Ortiz Point

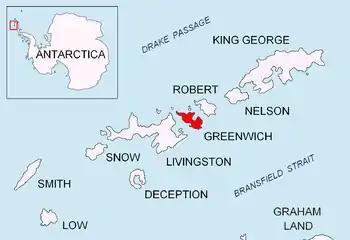
Location of Greenwich Island in the South Shetland Islands.

Ortiz Point is an ice-covered point on the northwest coast of Discovery Bay, Greenwich Island in the South Shetland Islands, Antarctica named after Engineman Ortiz, member of the expedition.